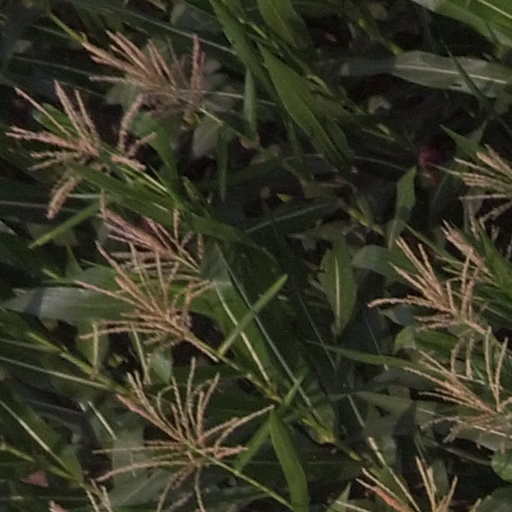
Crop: maize; corn